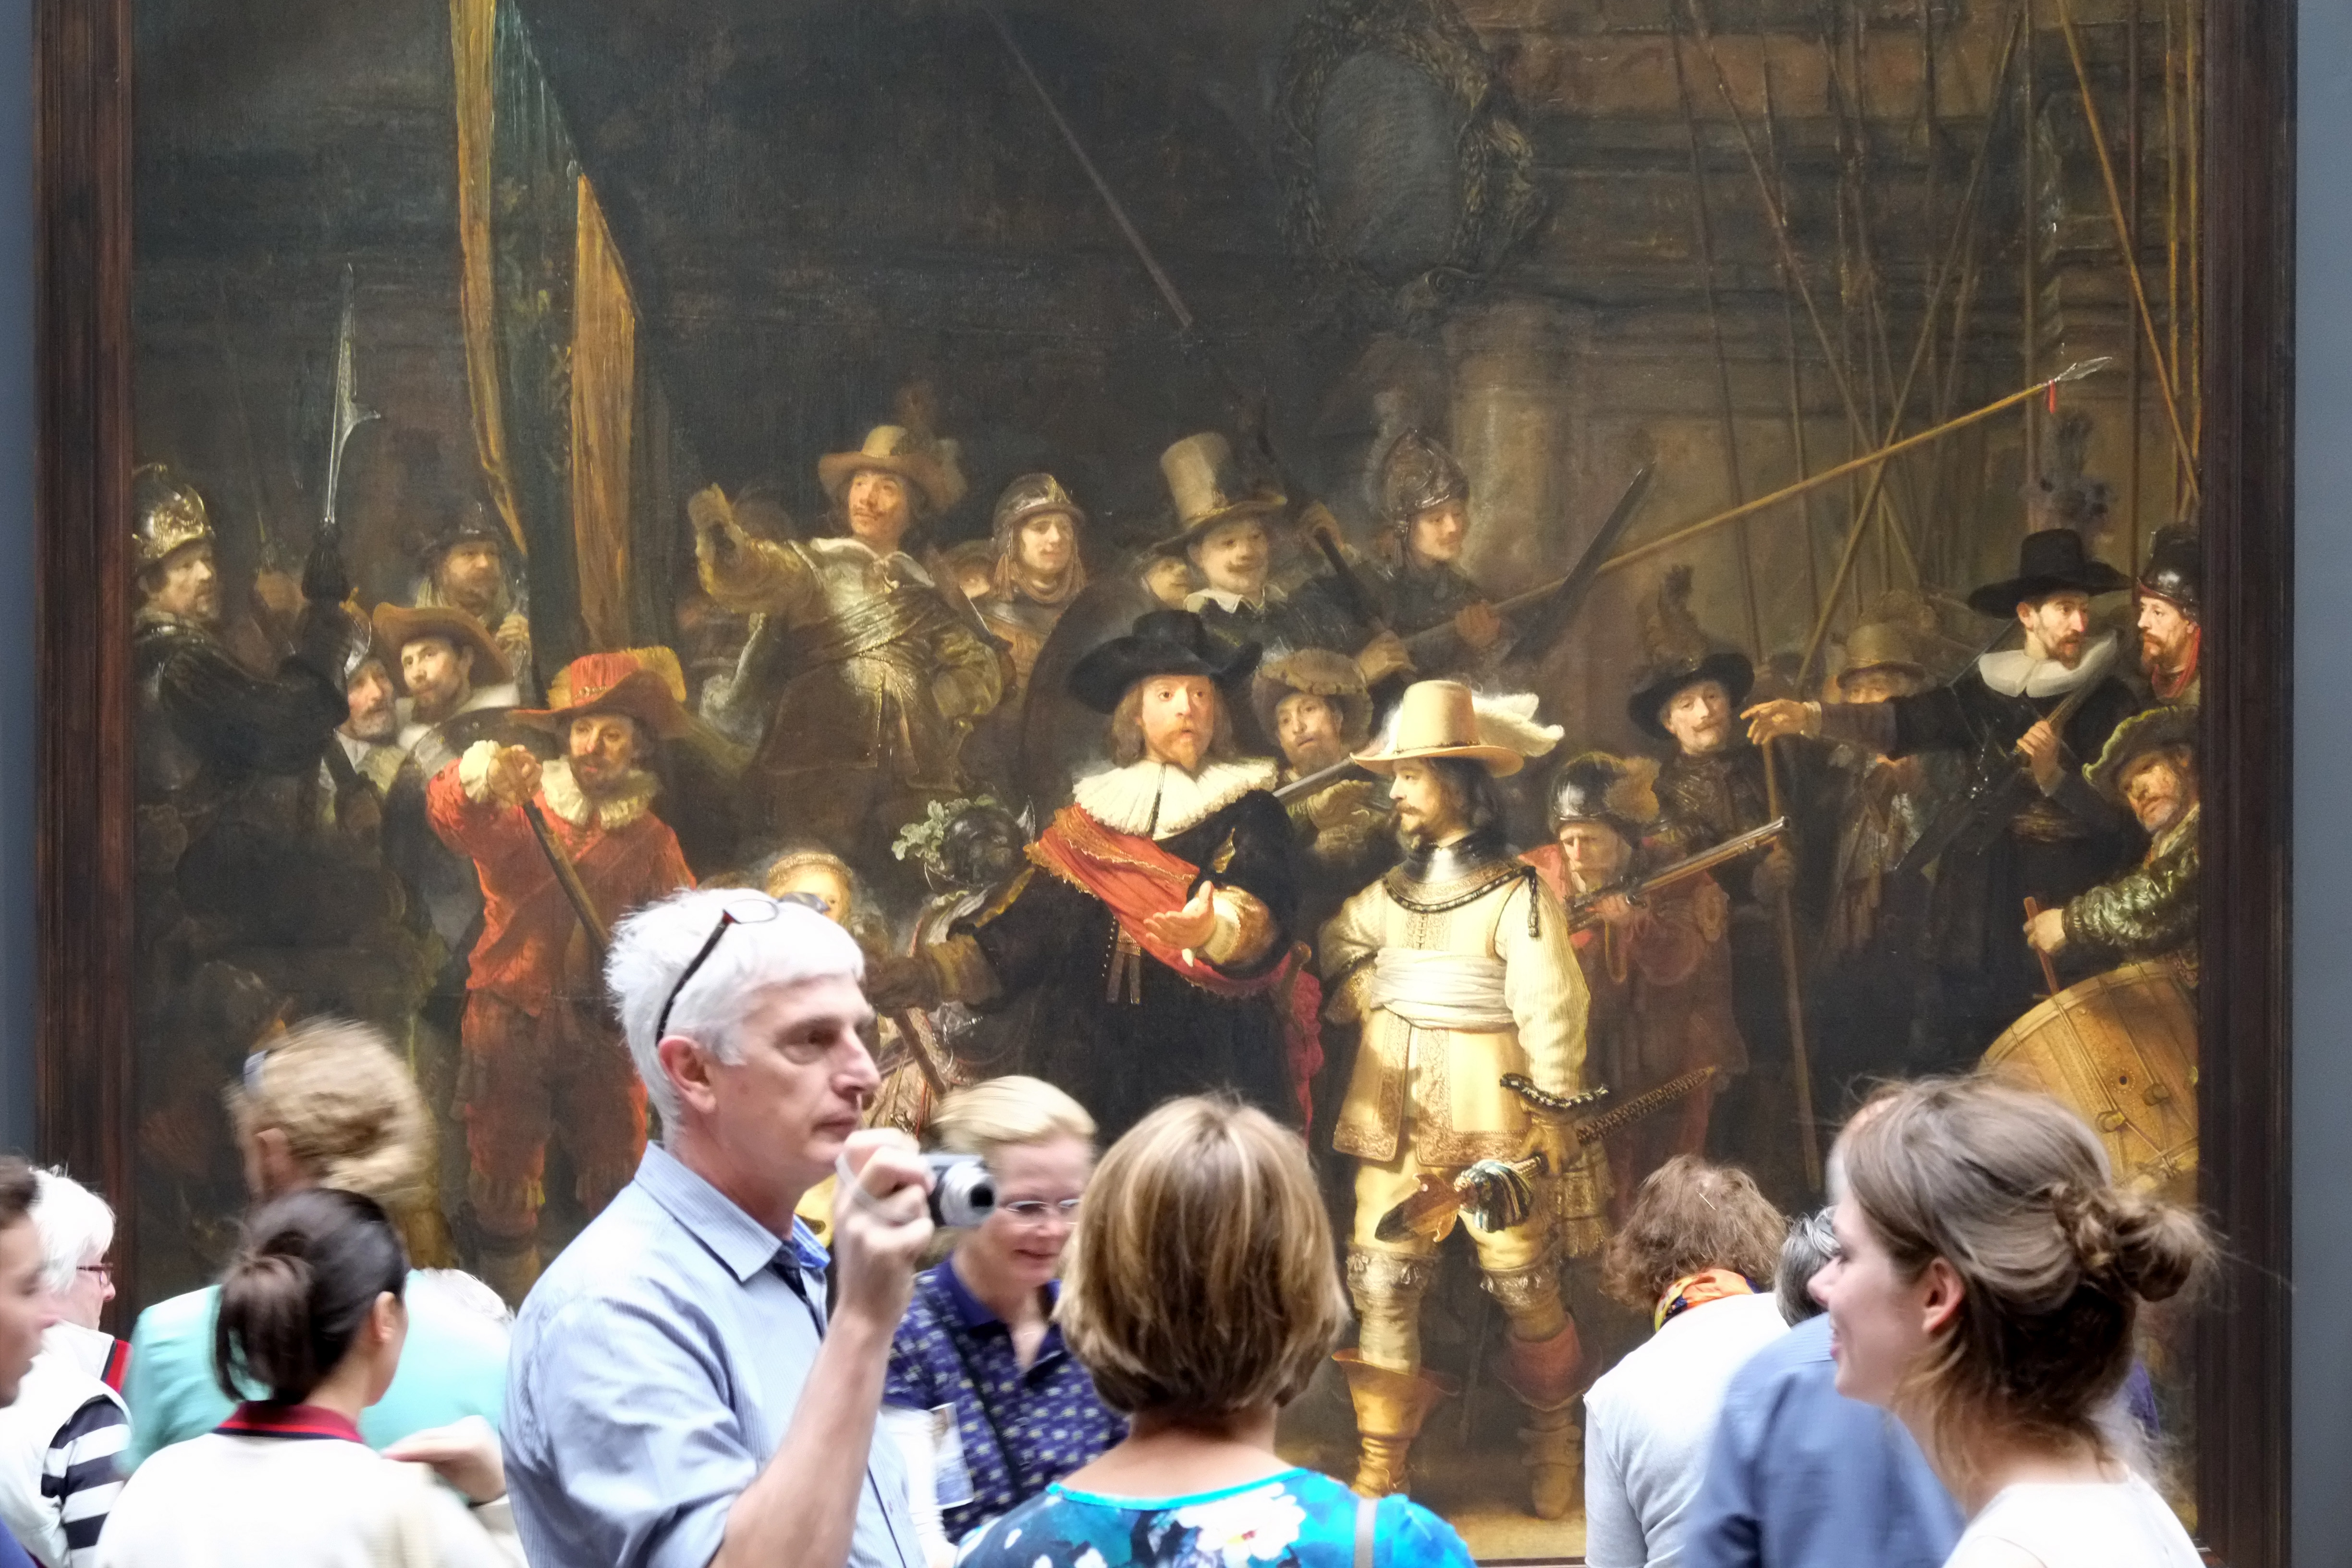
urban, amsterdam, netherlands, fuji, xe1, fujix, musical theatre